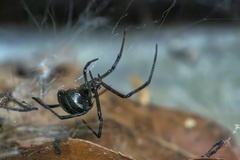
Species: Lactrodectus_hesperus